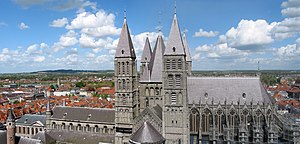
UNESCO's Verdensarvsliste (Europa) / Belgien
Notre-Damekatedralen, Tournai
UNESCO's Verdensarvsliste er en liste med bygninger, monumenter og naturområder i alle fem verdensdele, som UNESCO har udpeget som værende en del af verdens kulturelle arv. Listen omfatter pr. juli 2018 1092 steder, heraf 845 kulturel arv, 209 naturarv og 38 blandede. 54 steder er på listen over Verdensarvsområder i fare